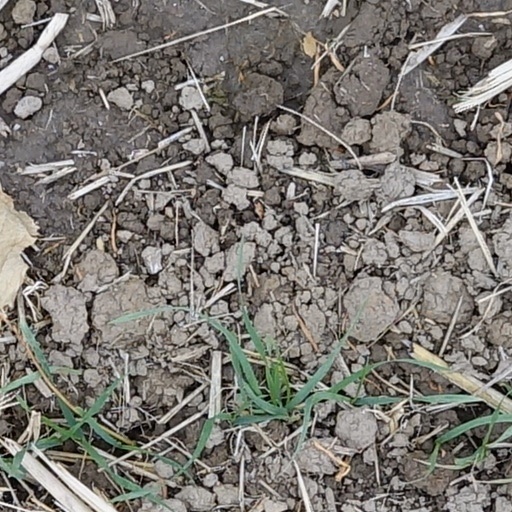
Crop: wheat